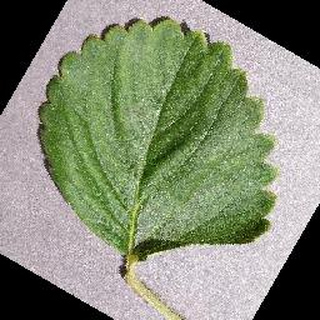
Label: healthy_strawberry